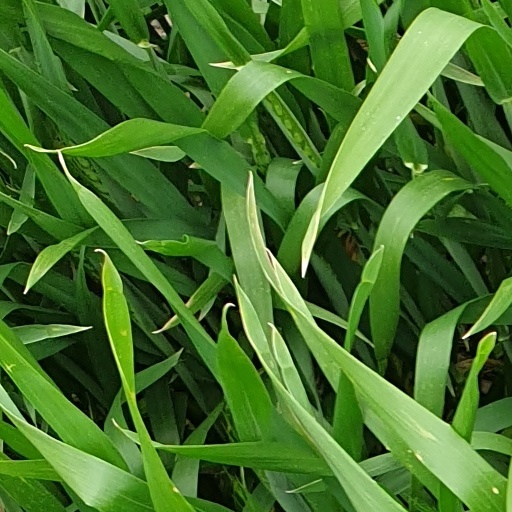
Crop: wheat